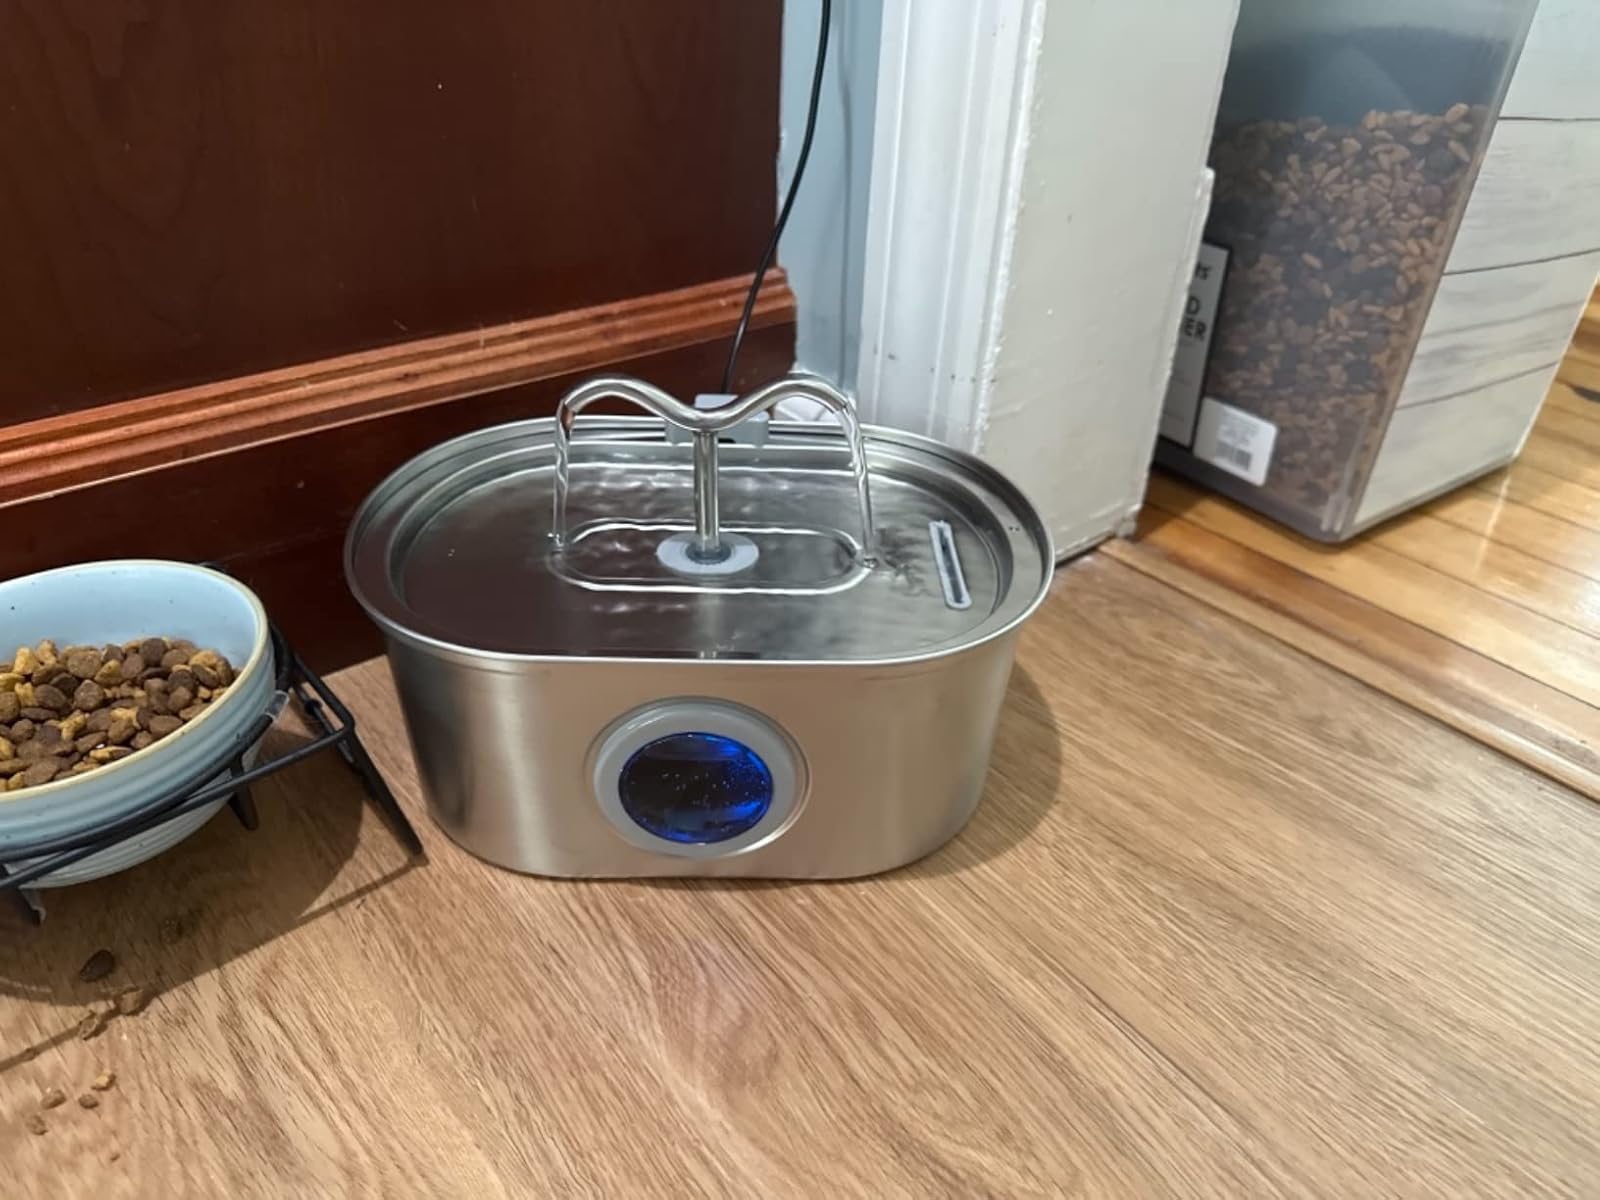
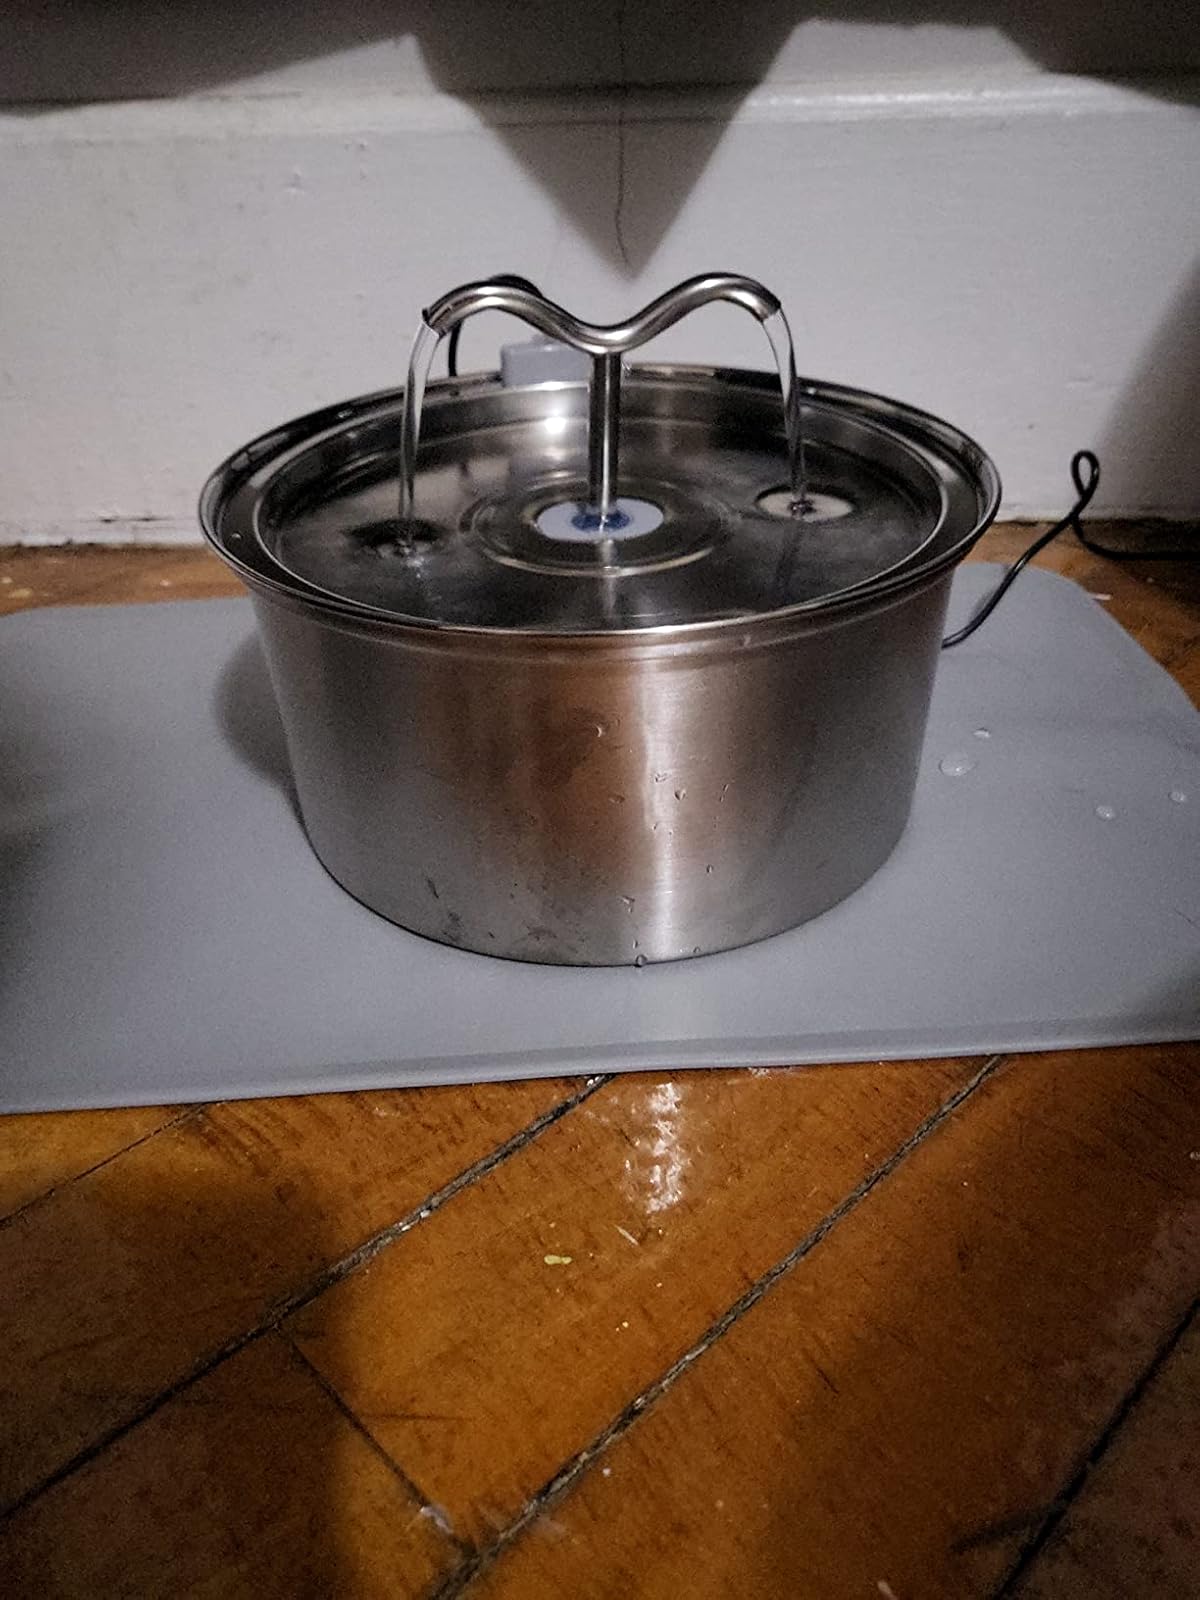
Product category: items_bowl
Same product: no